Four Figures on a Step

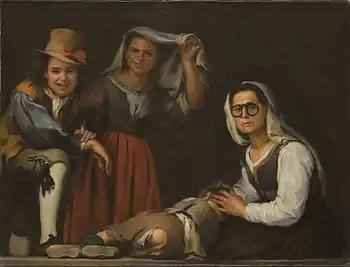
"Four Figures on a Step" (c. 1655–1660) by Bartolomé Esteban Murillo

Four Figures on a Step is an oil on canvas painting by Bartolomé Esteban Murillo, created "c." 1655–1660, now held in the Kimbell Art Museum, which bought it from the heirs of Charles Russell Feldman in 1984. Possibly showing a bawd, it is rare in the artist's oeuvre and largely unprecedented in contemporary Spanish art.